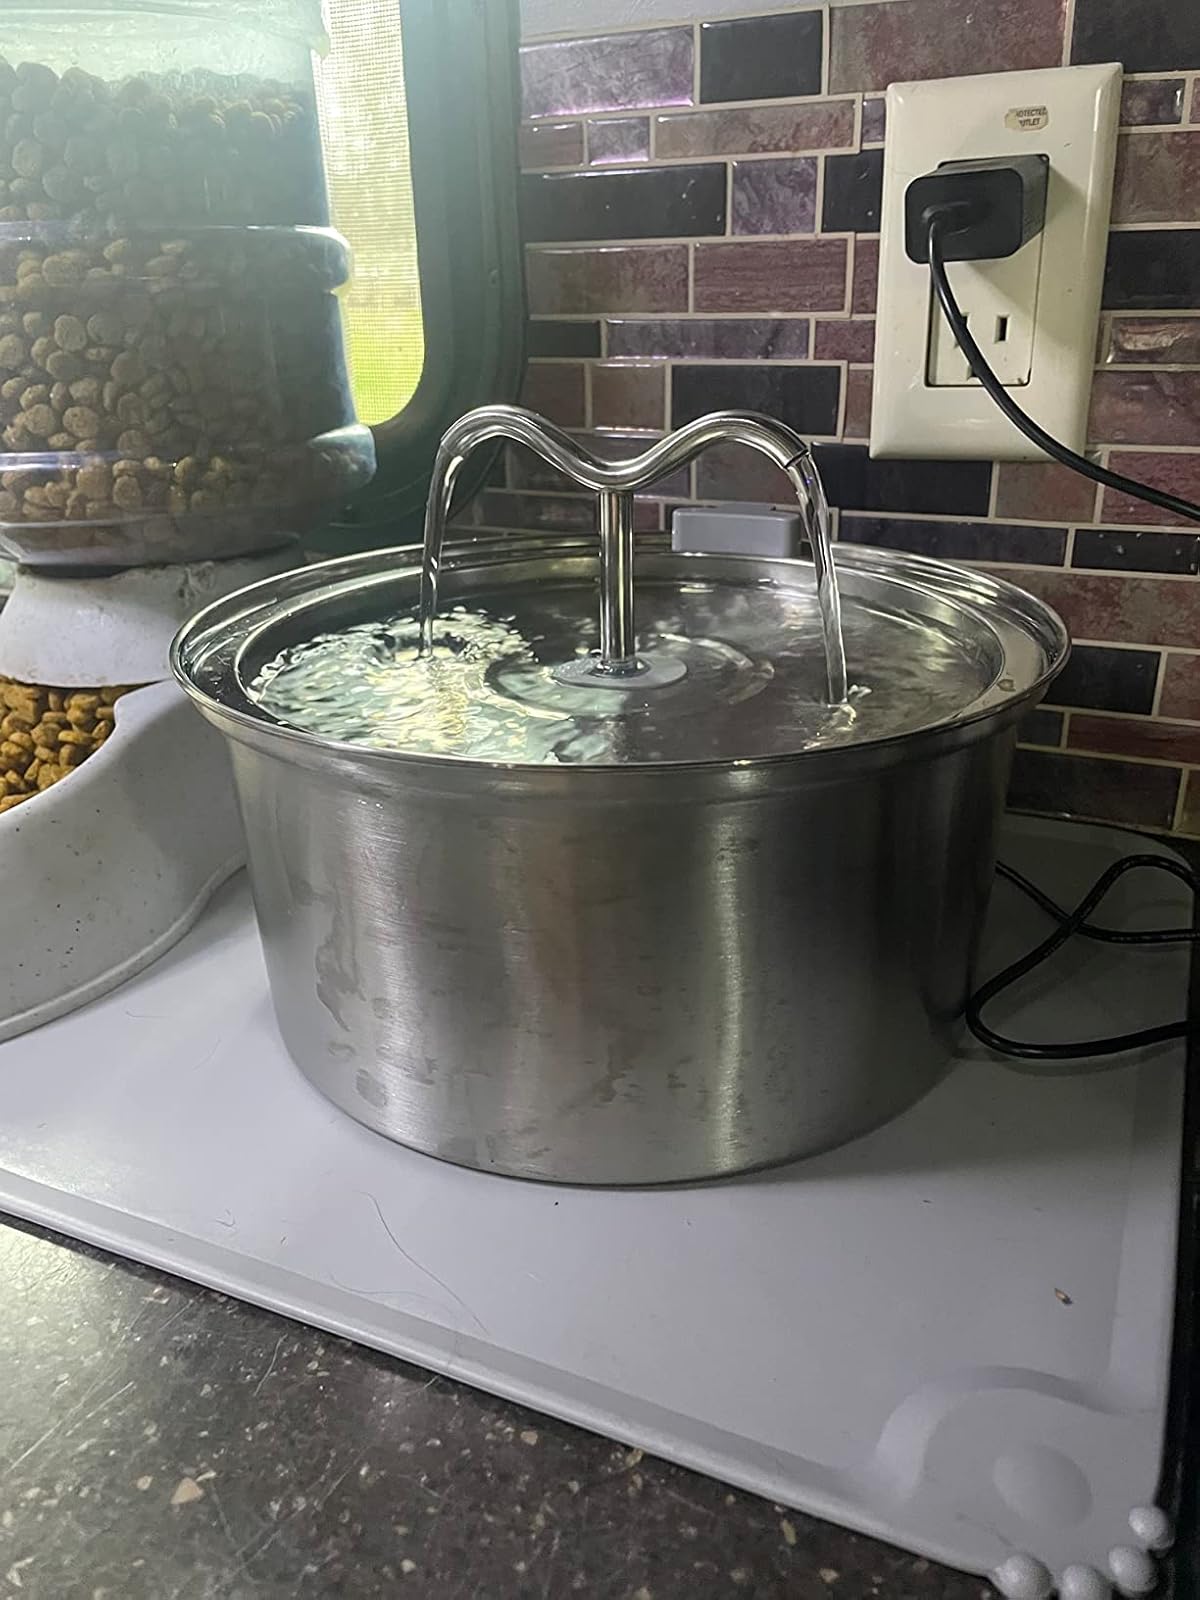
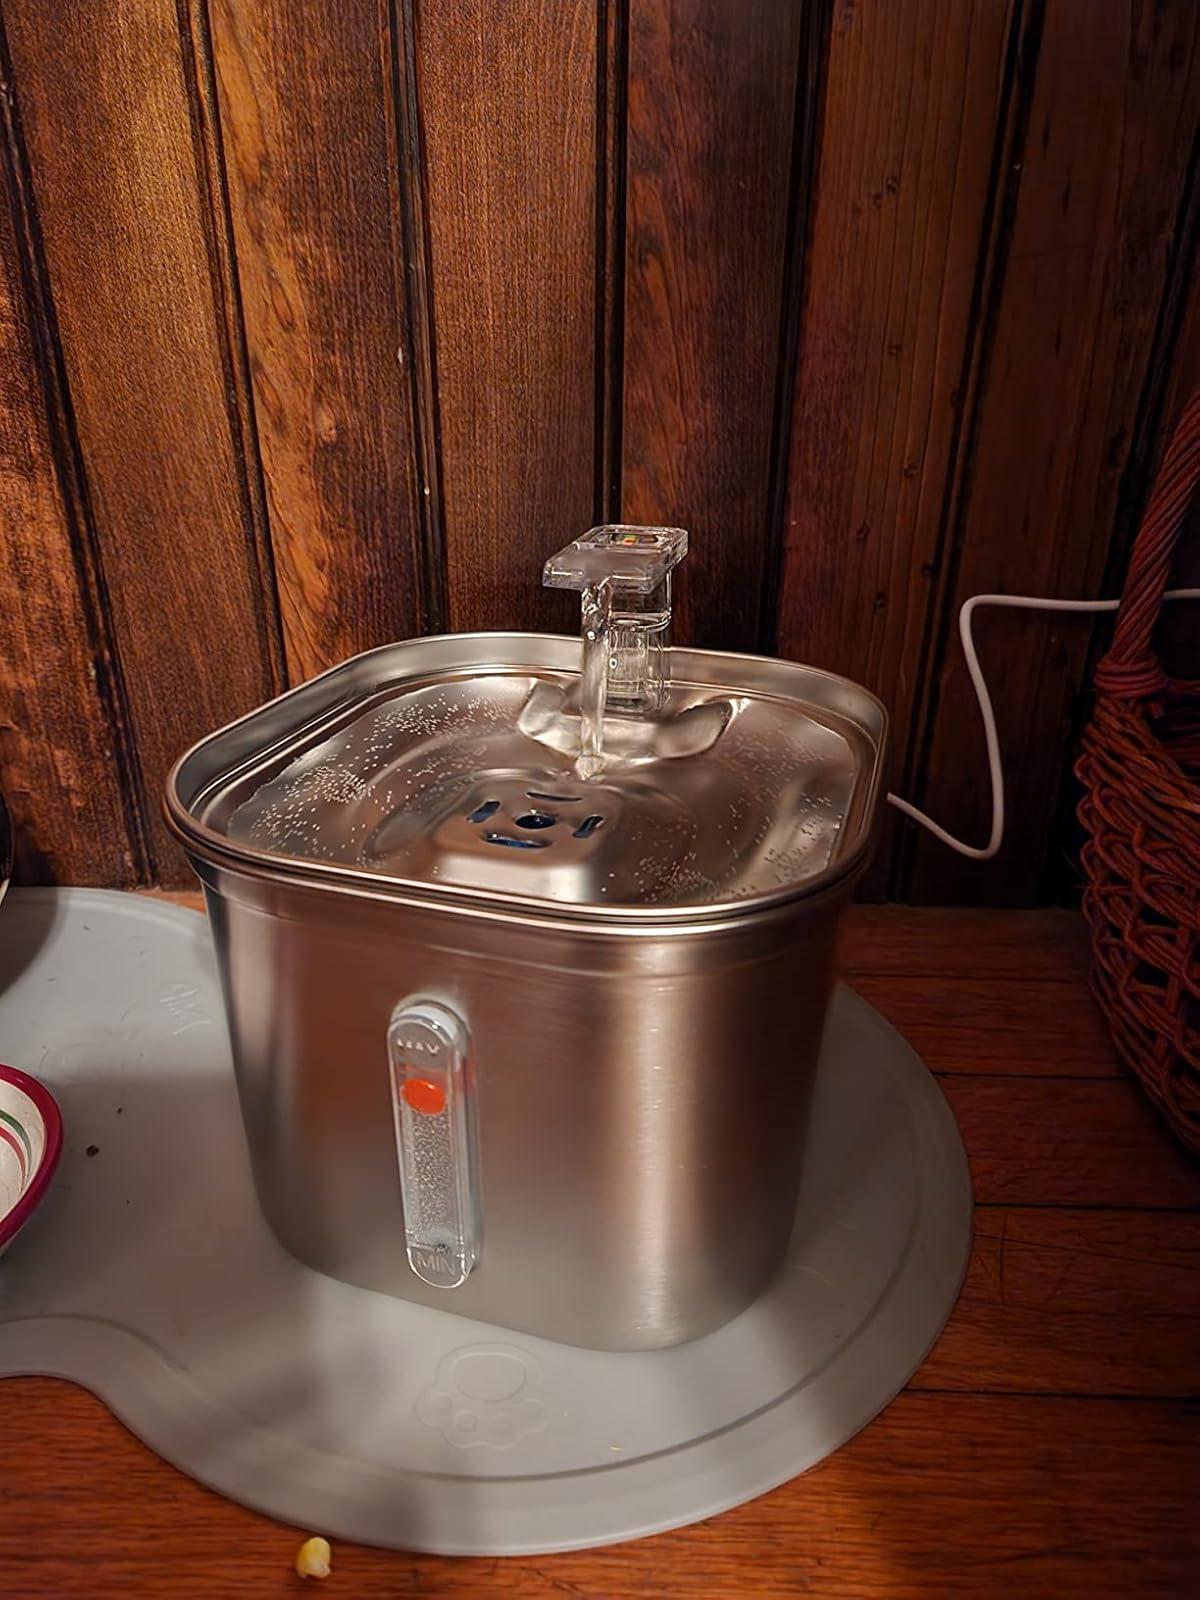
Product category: items_bowl
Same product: no